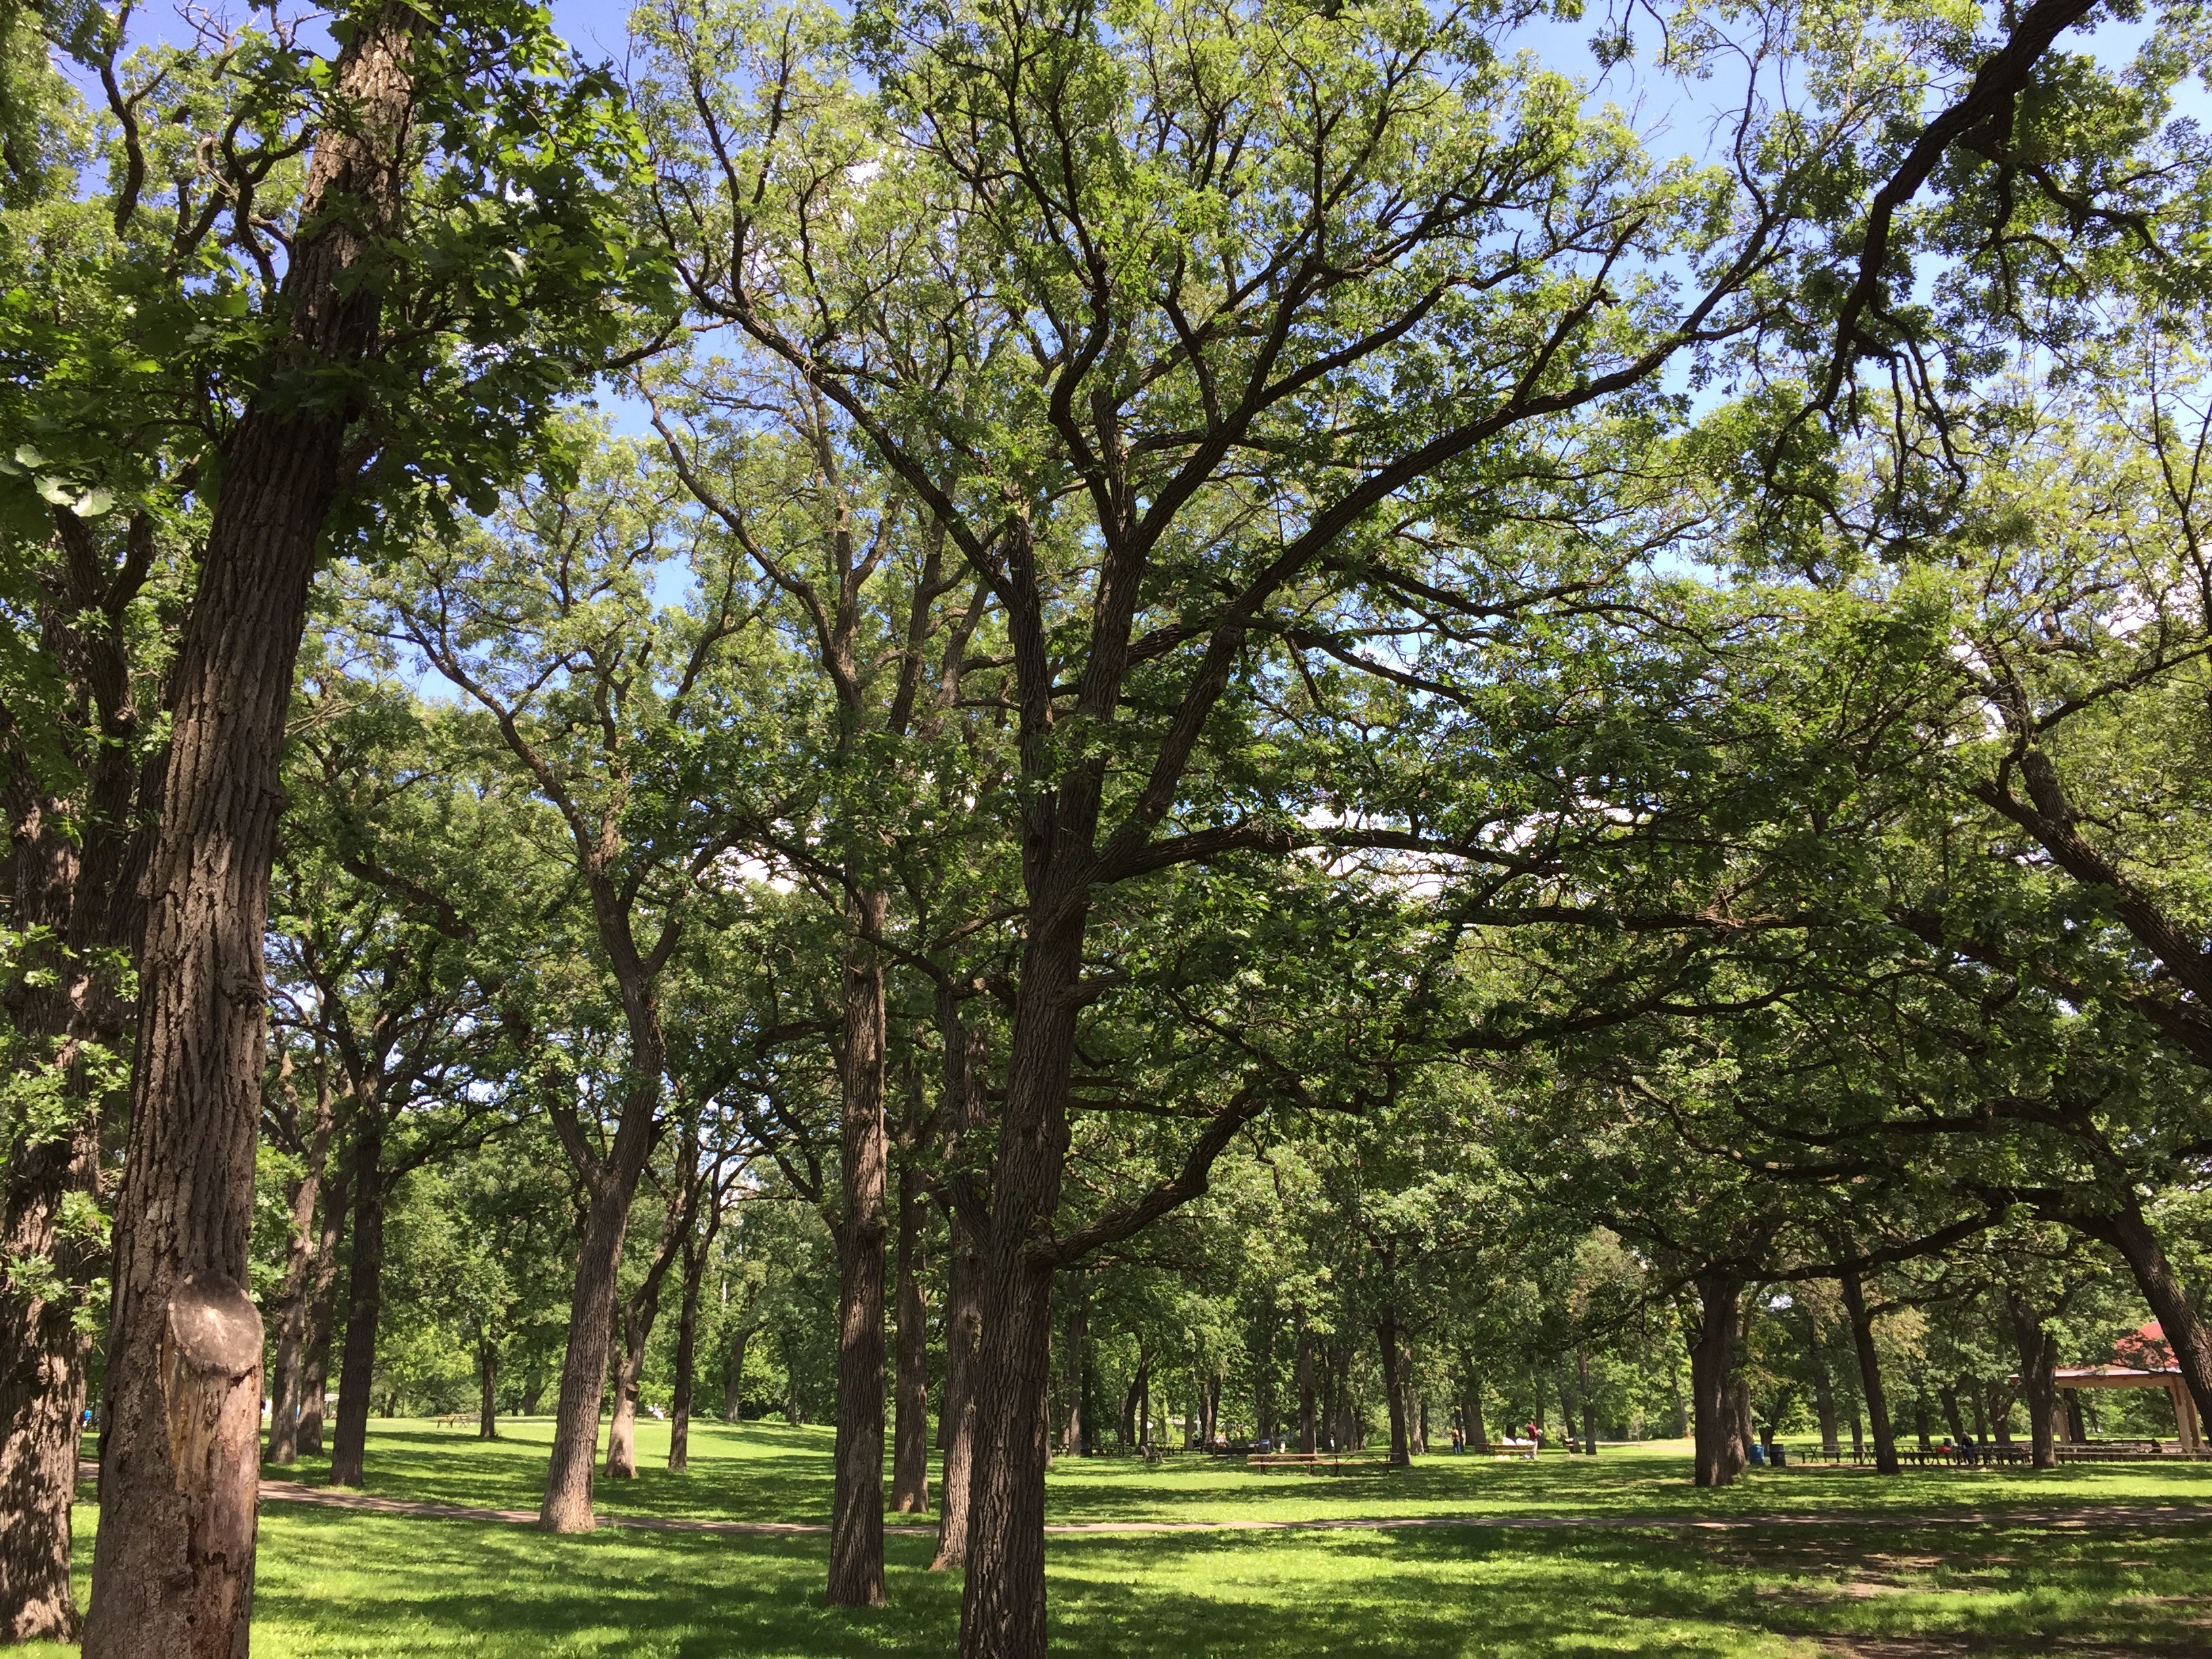
tree, forest, plant, leaf, flower, autumn, park, botany, garden, deciduous, grove, woodland, ecosystem, flowering plant, woody plant, land plant